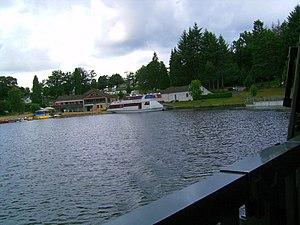
Le tourisme est une ressource économique et culturelle du département français de la Haute-Vienne.